Cherrueix

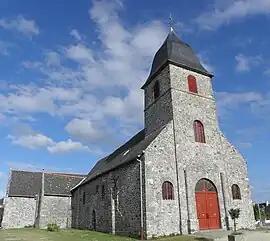
Notre Dame church

Cherrueix (Gallo: "Chaéruér") is a commune in the Ille-et-Vilaine department of Brittany in northwestern France.